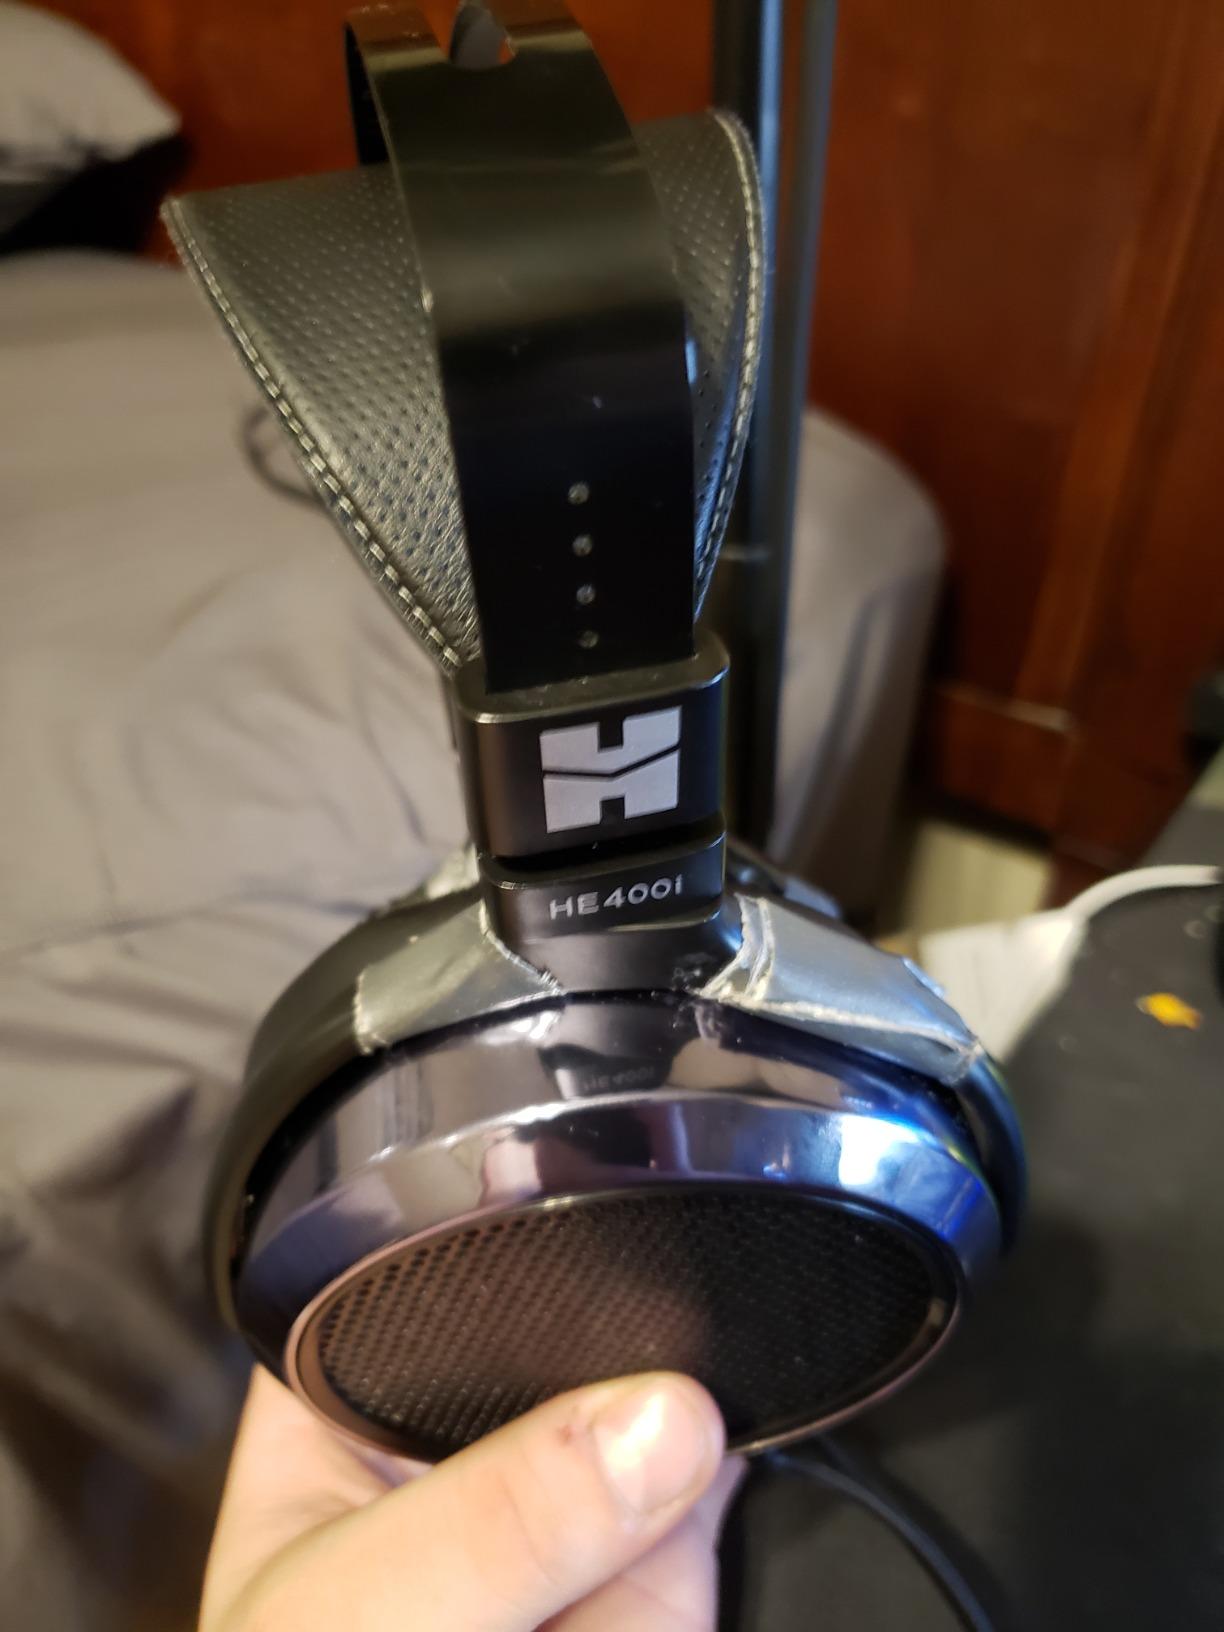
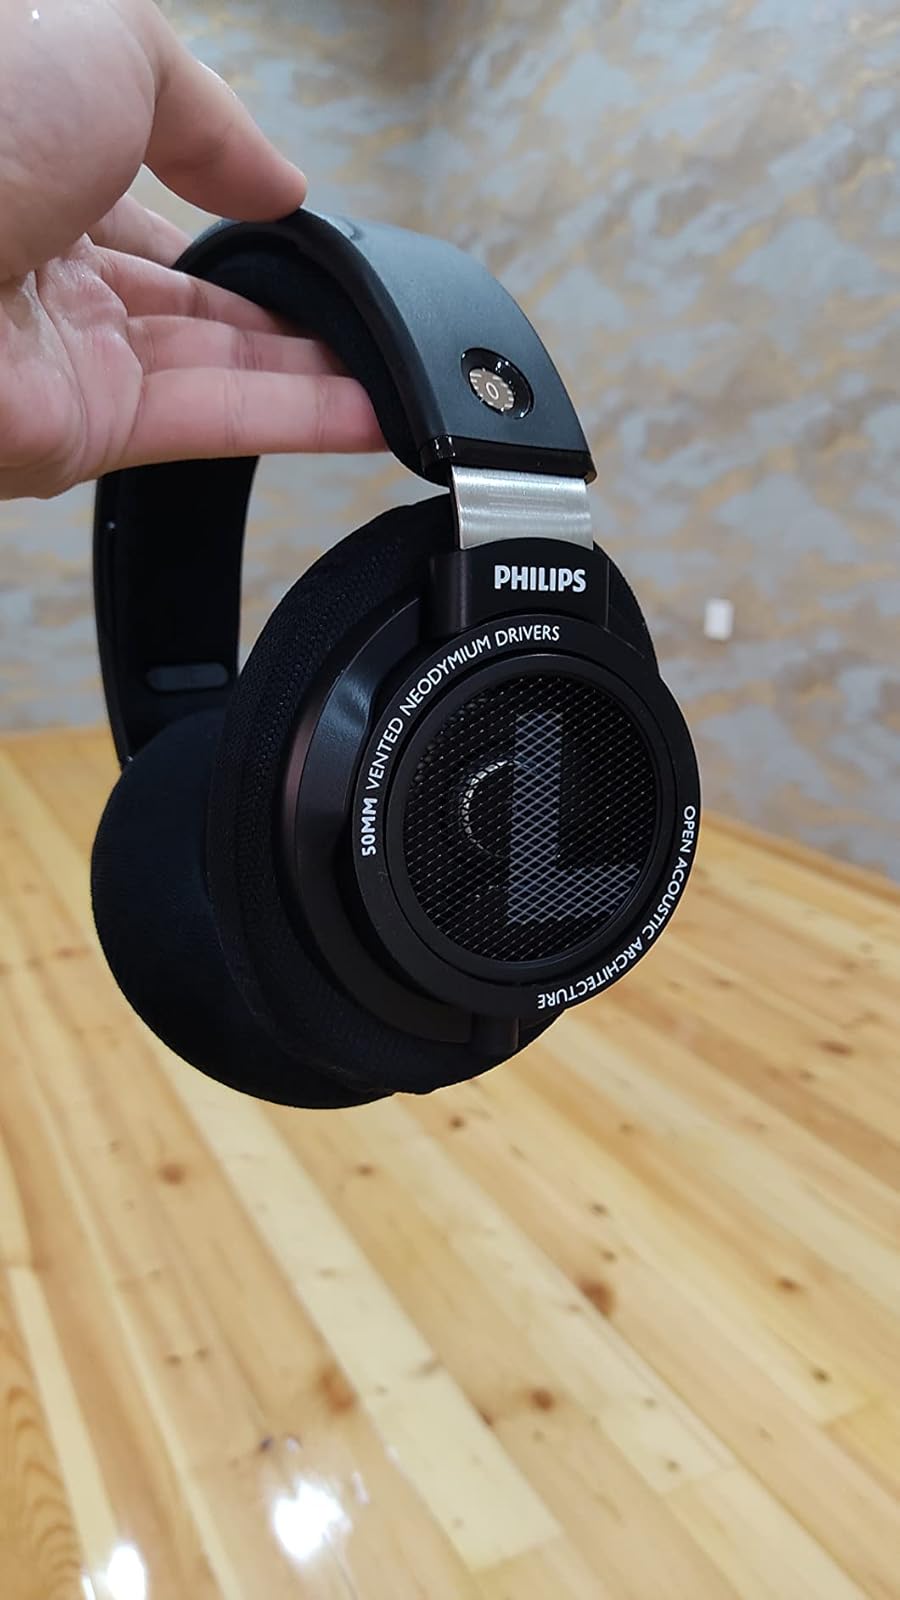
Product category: headphones
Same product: no